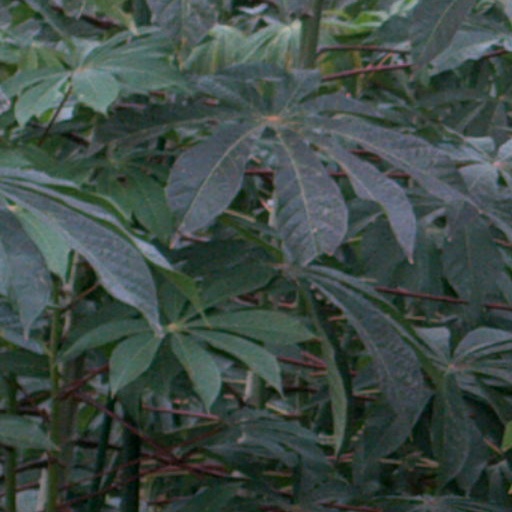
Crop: cassava